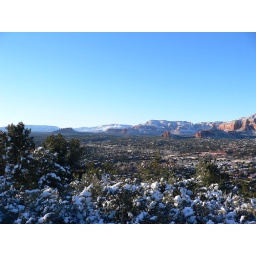
Scenes of the red rocks around Sedona, Arizona